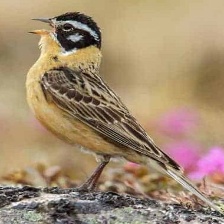
Species: SMITHS LONGSPUR
Scientific name: CALCARIUS PICTUS